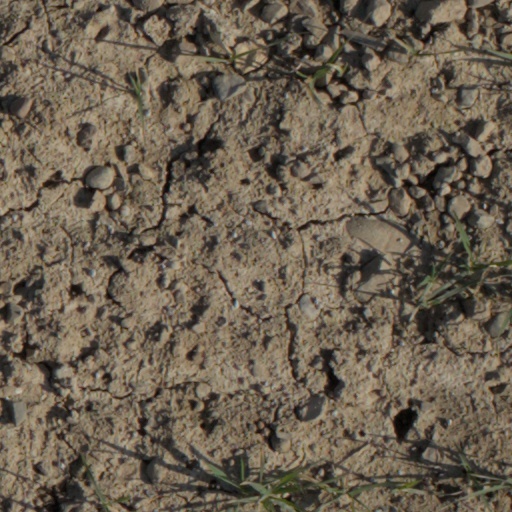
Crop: wheat